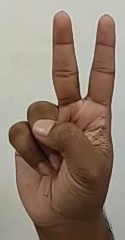
ASL sign: V